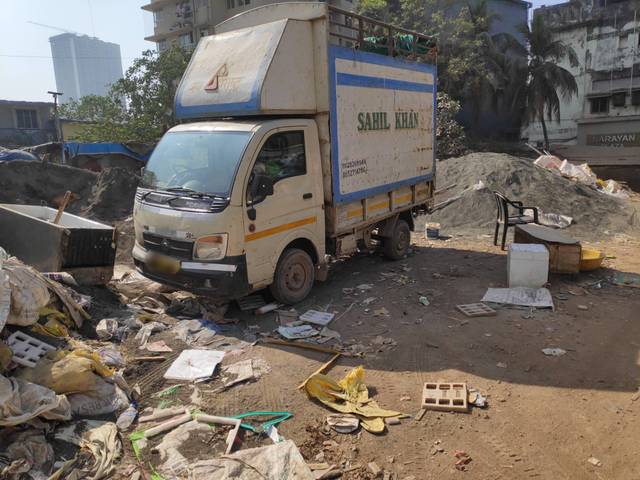
Region: India
Coordinates: 19.15, 72.846